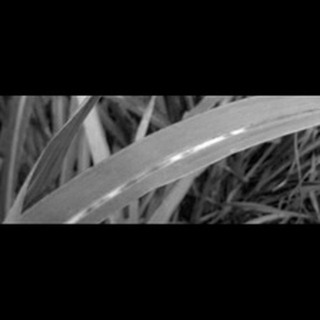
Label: sugarcane_red_rot